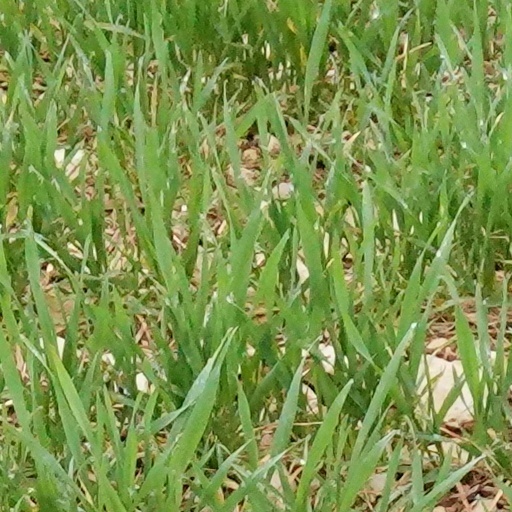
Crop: wheat